Chris Claremont

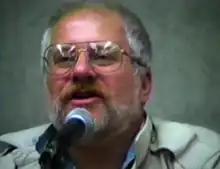
Chris Claremont at a comic convention in New York City around 1990

Claremont initially did not view the comic book industry as the place where he would make his career, as he believed the dwindling readership to be a sign that the industry was dying, and found the material being published to be uninteresting. Instead, when he began at Bard College, he did so as a political theorist, studying acting and political theory, and writing novels with the hope of becoming a director. His first professional sale was a prose story. He graduated in 1972.